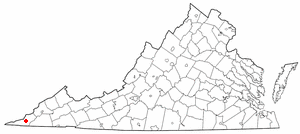
La ville américaine de Jonesville est le siège du comté de Lee, dans l’État de Virginie. Lors du recensement de 2000, sa population s’élevait à 995 habitants.